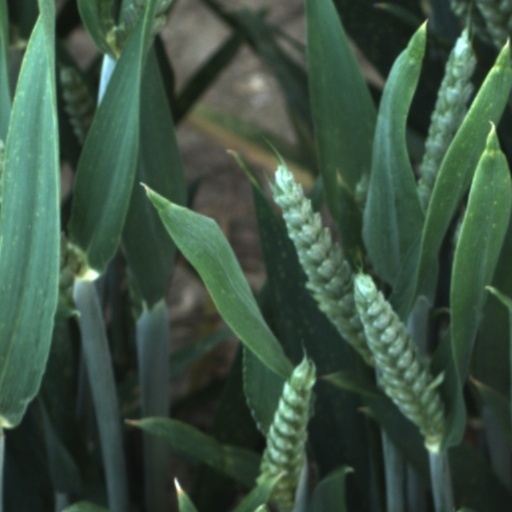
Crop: wheat